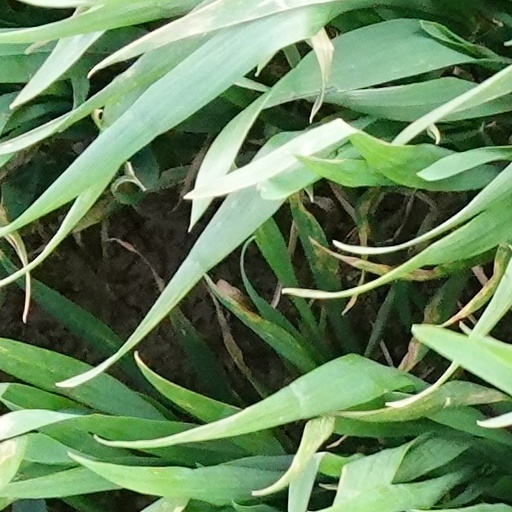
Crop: wheat